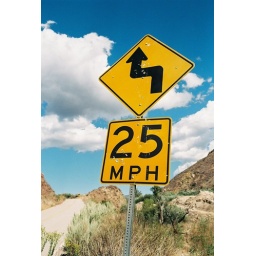
a sign near the closed highway